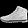
Label: Ankle boot